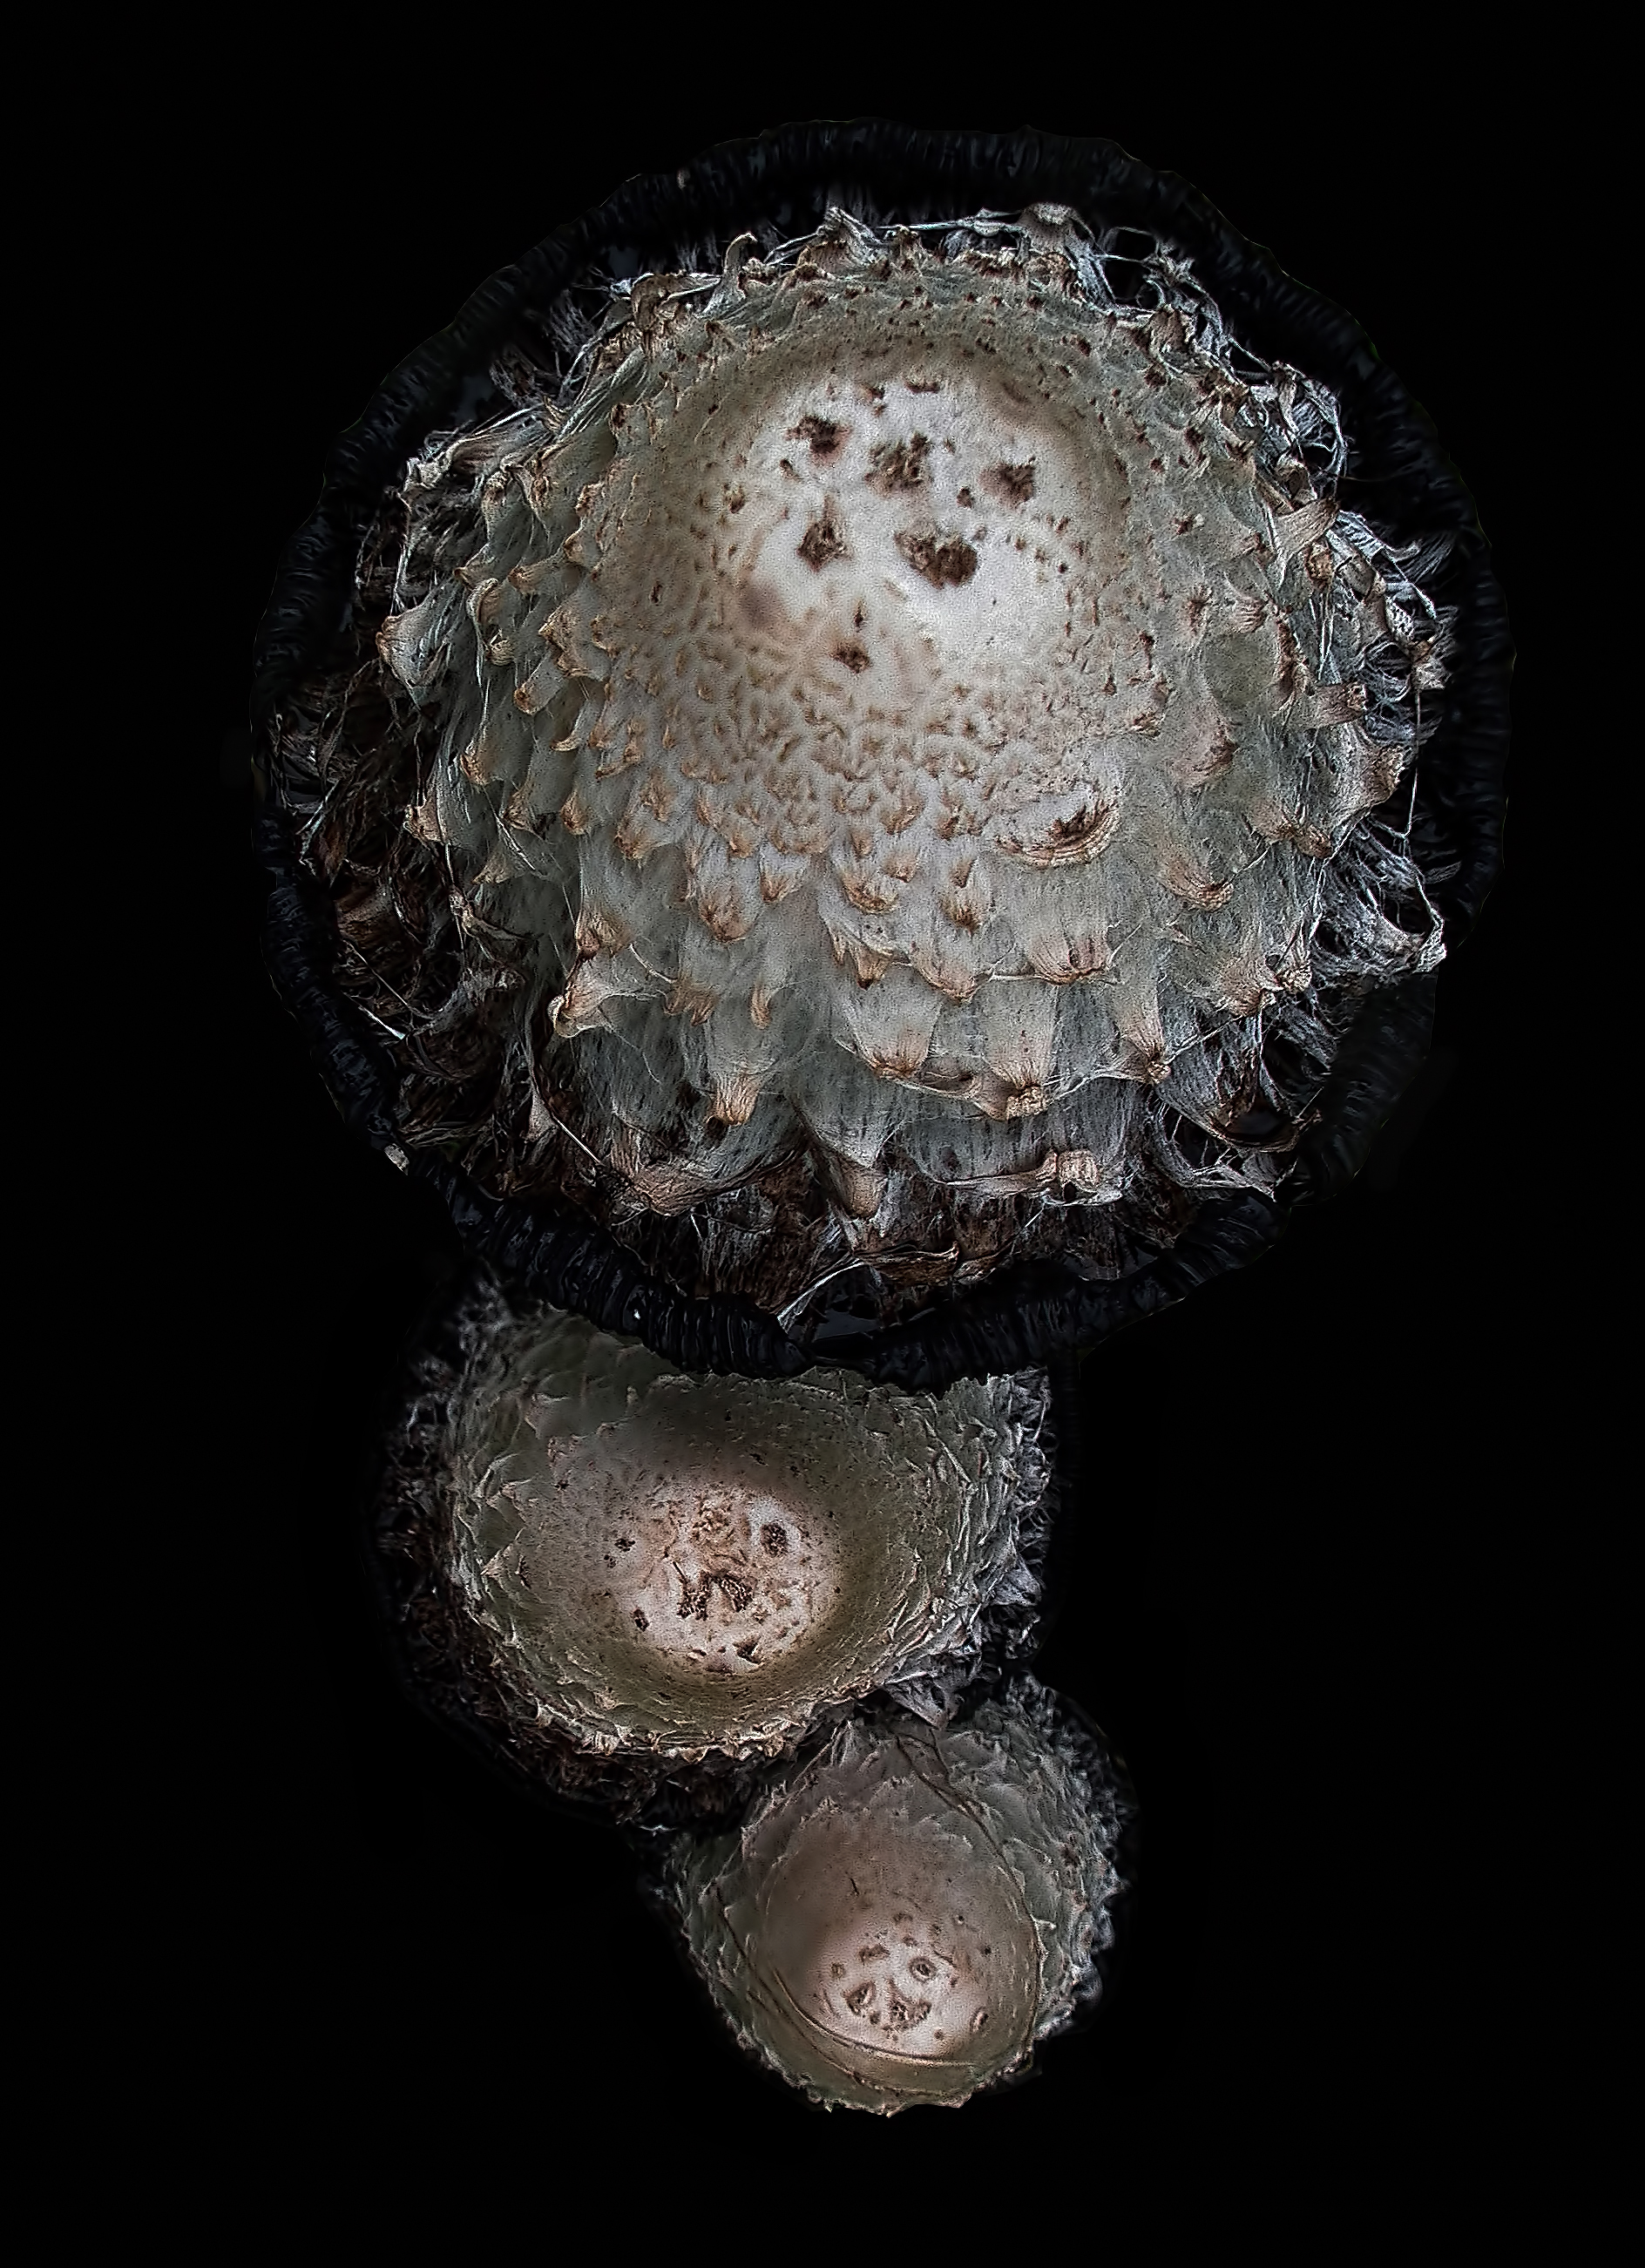
ink mushroom, close up, macro photography, organism, darkness, sphere, still life photography